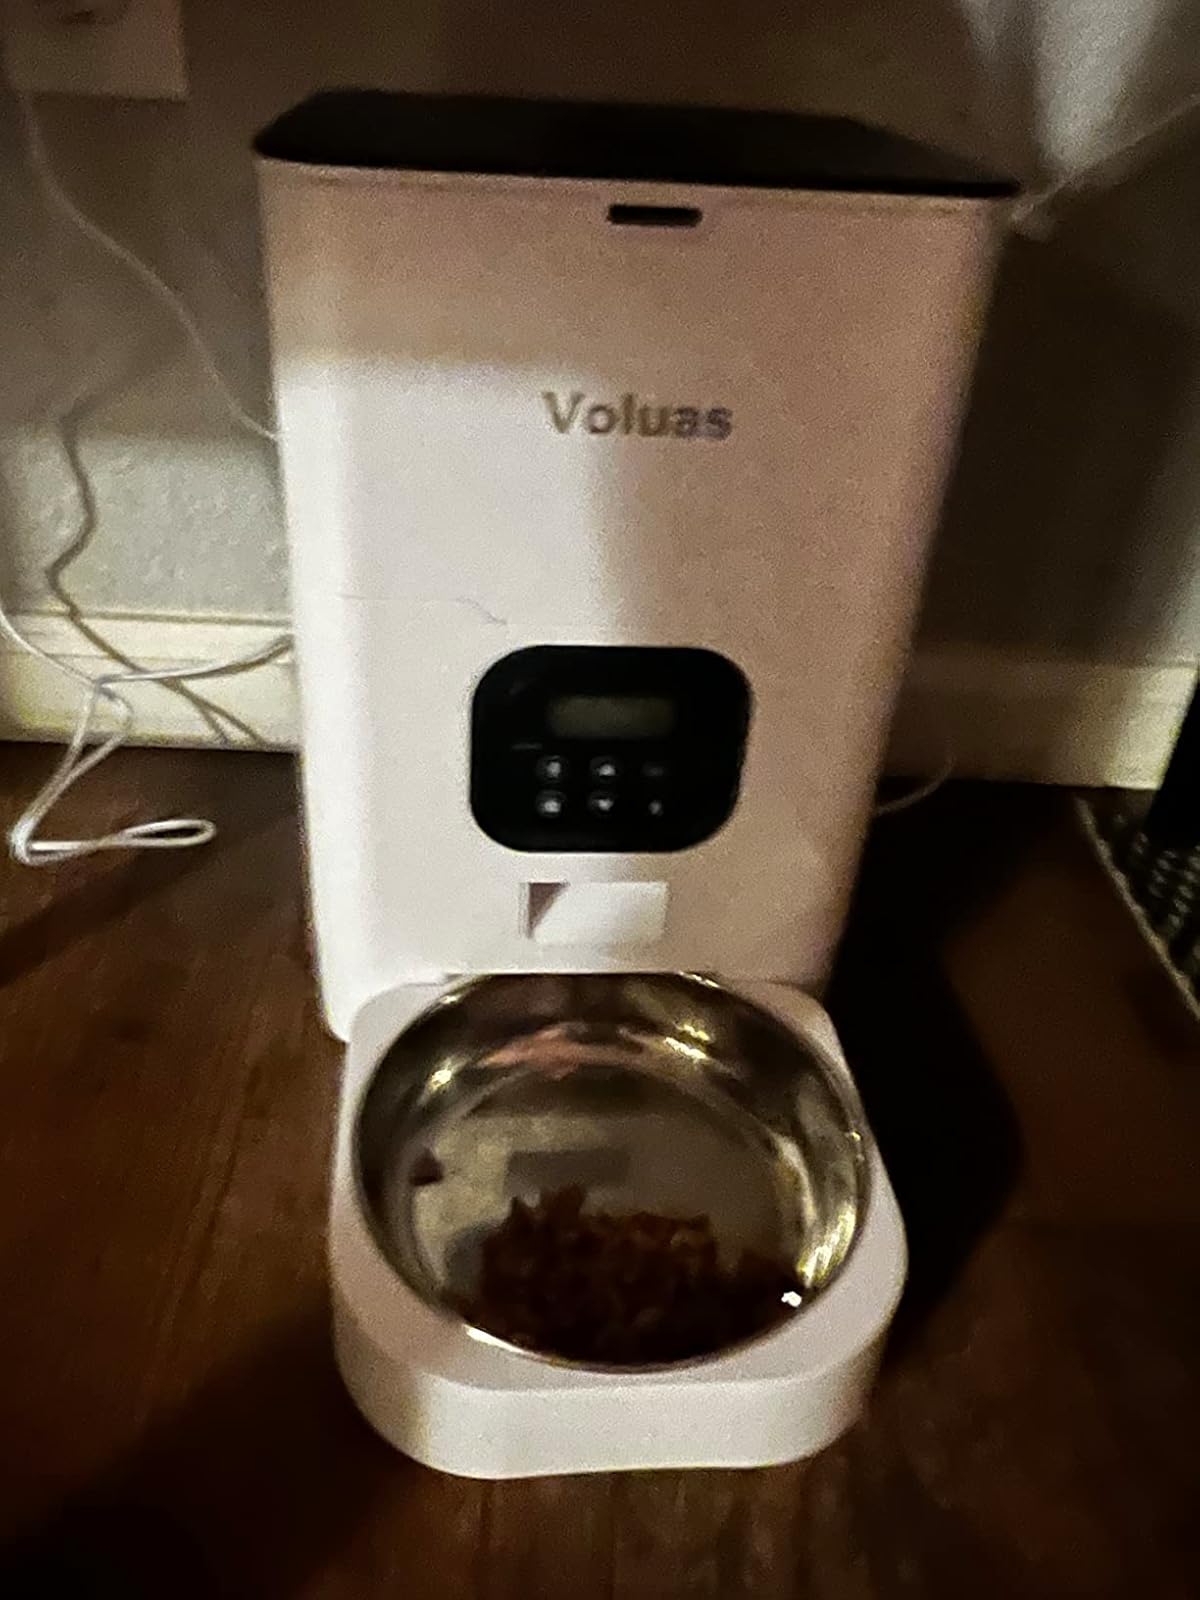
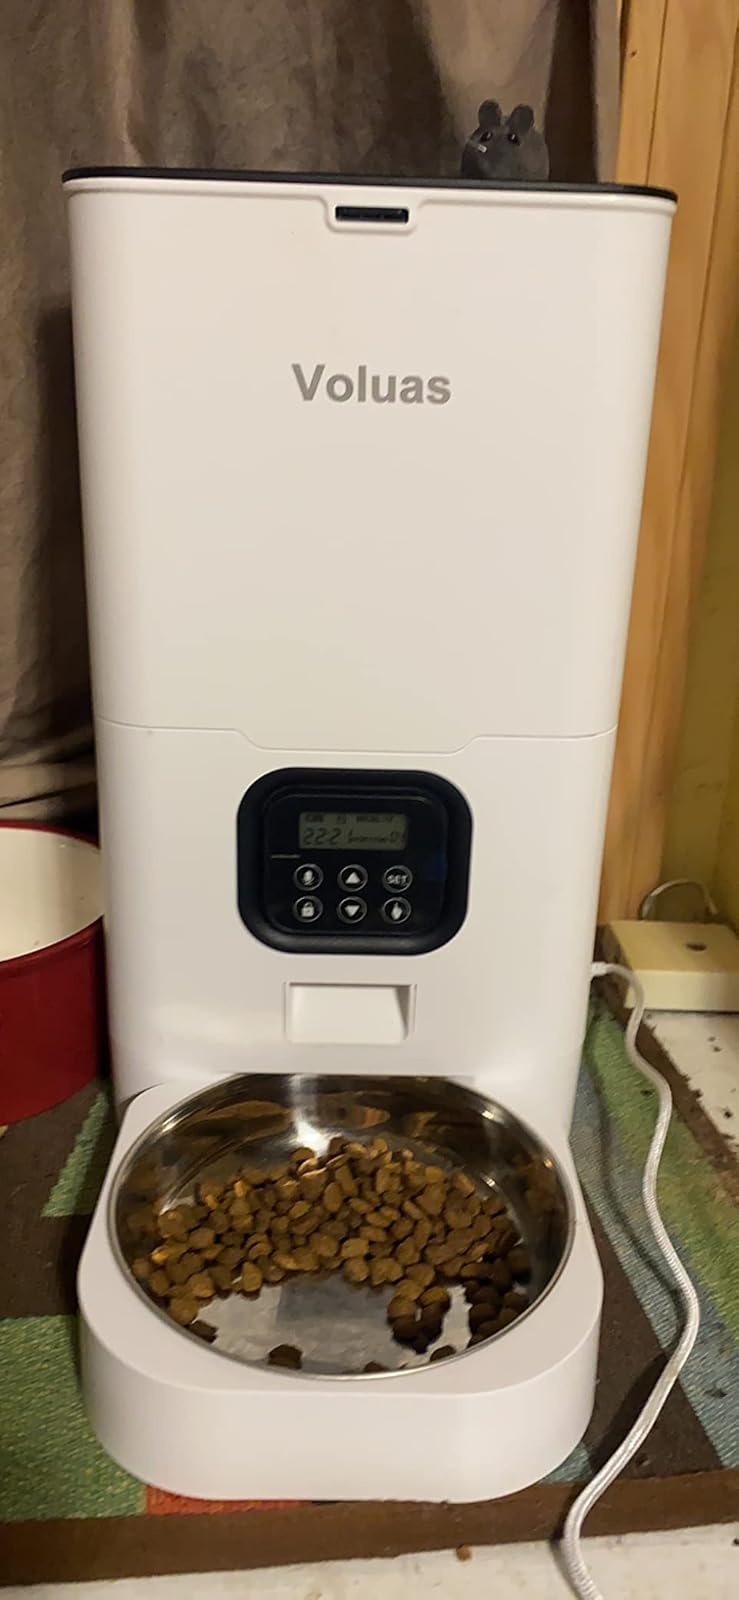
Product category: items_feeder
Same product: yes